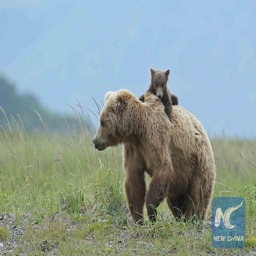
who dares to say that ? only the fluffy grizzly bear can make this happen in plains